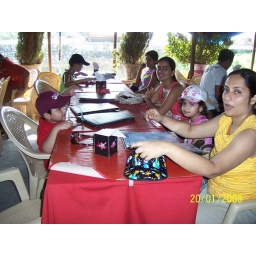
At the dining table in Calangute beach .. waiting for the deadly Seafood Platter